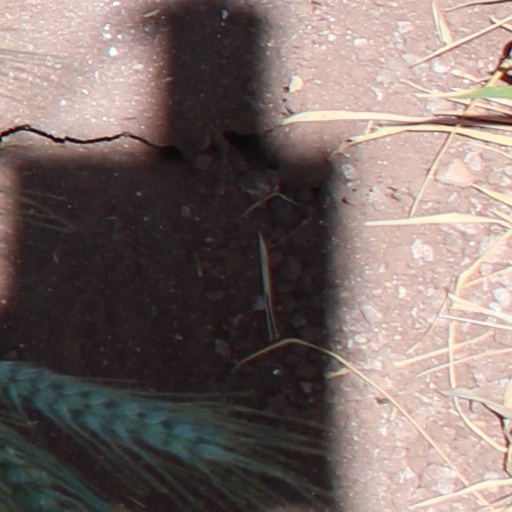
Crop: wheat